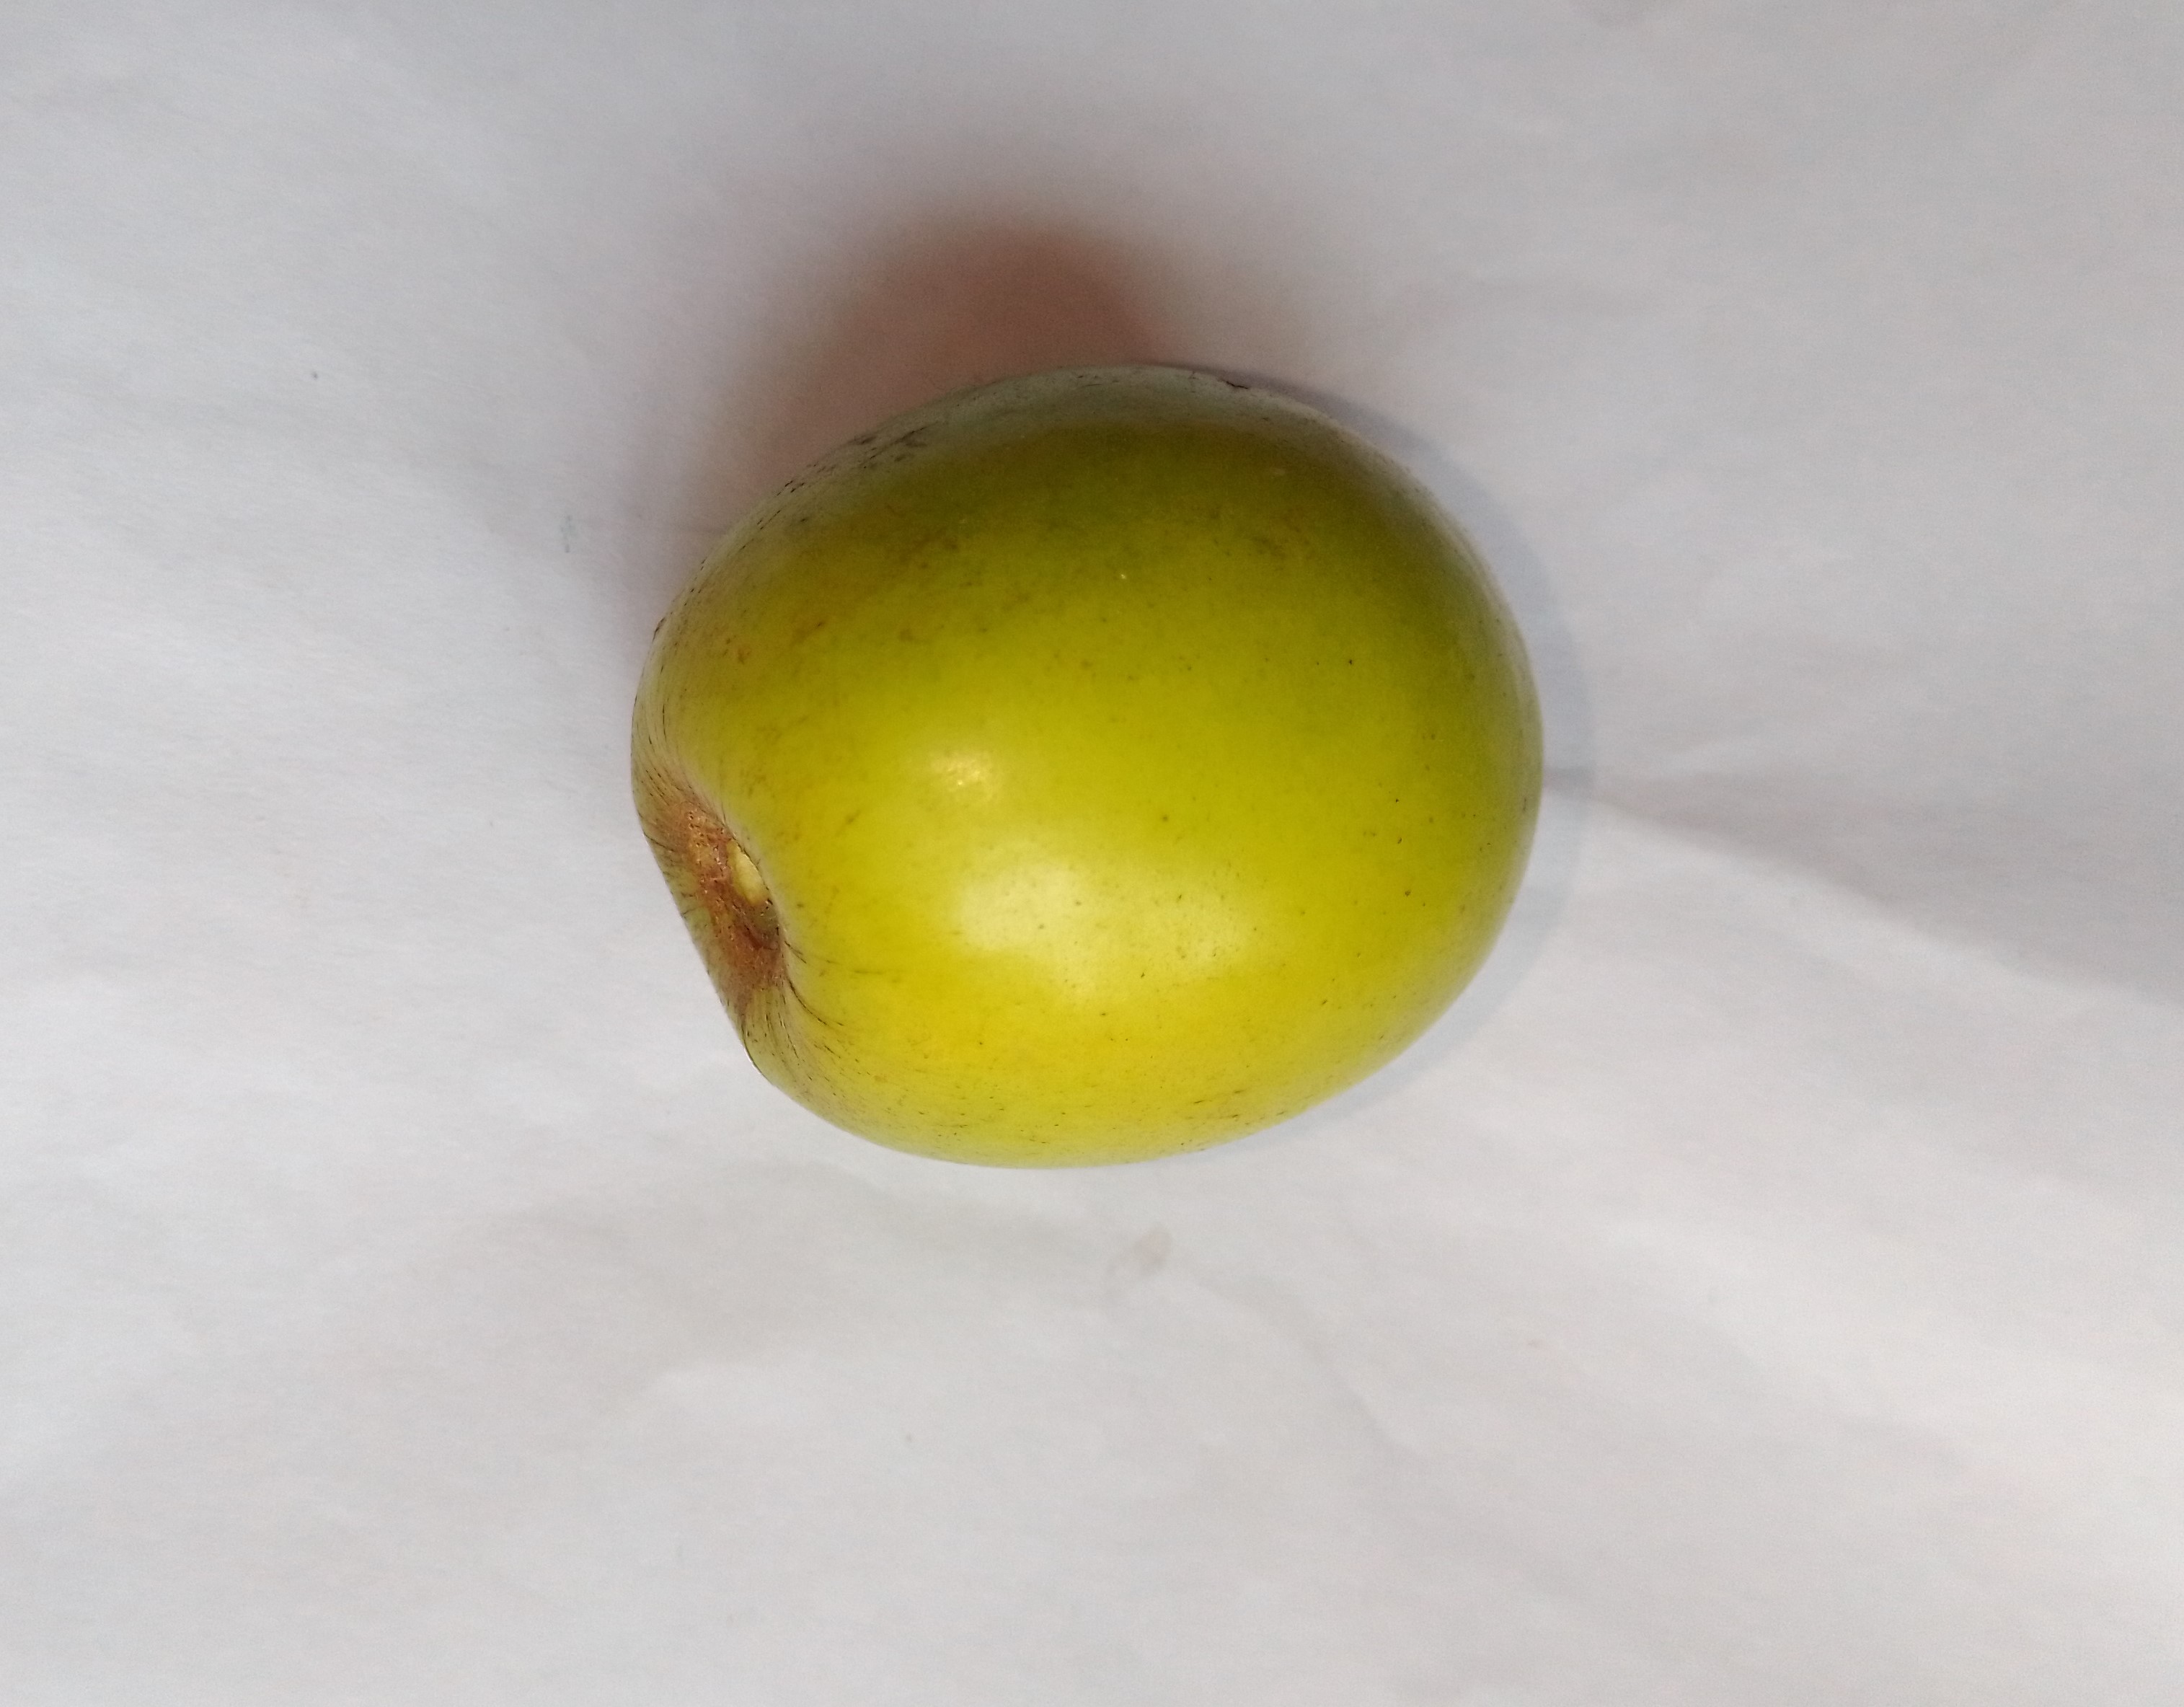
Fruit: jujube
Condition: fresh